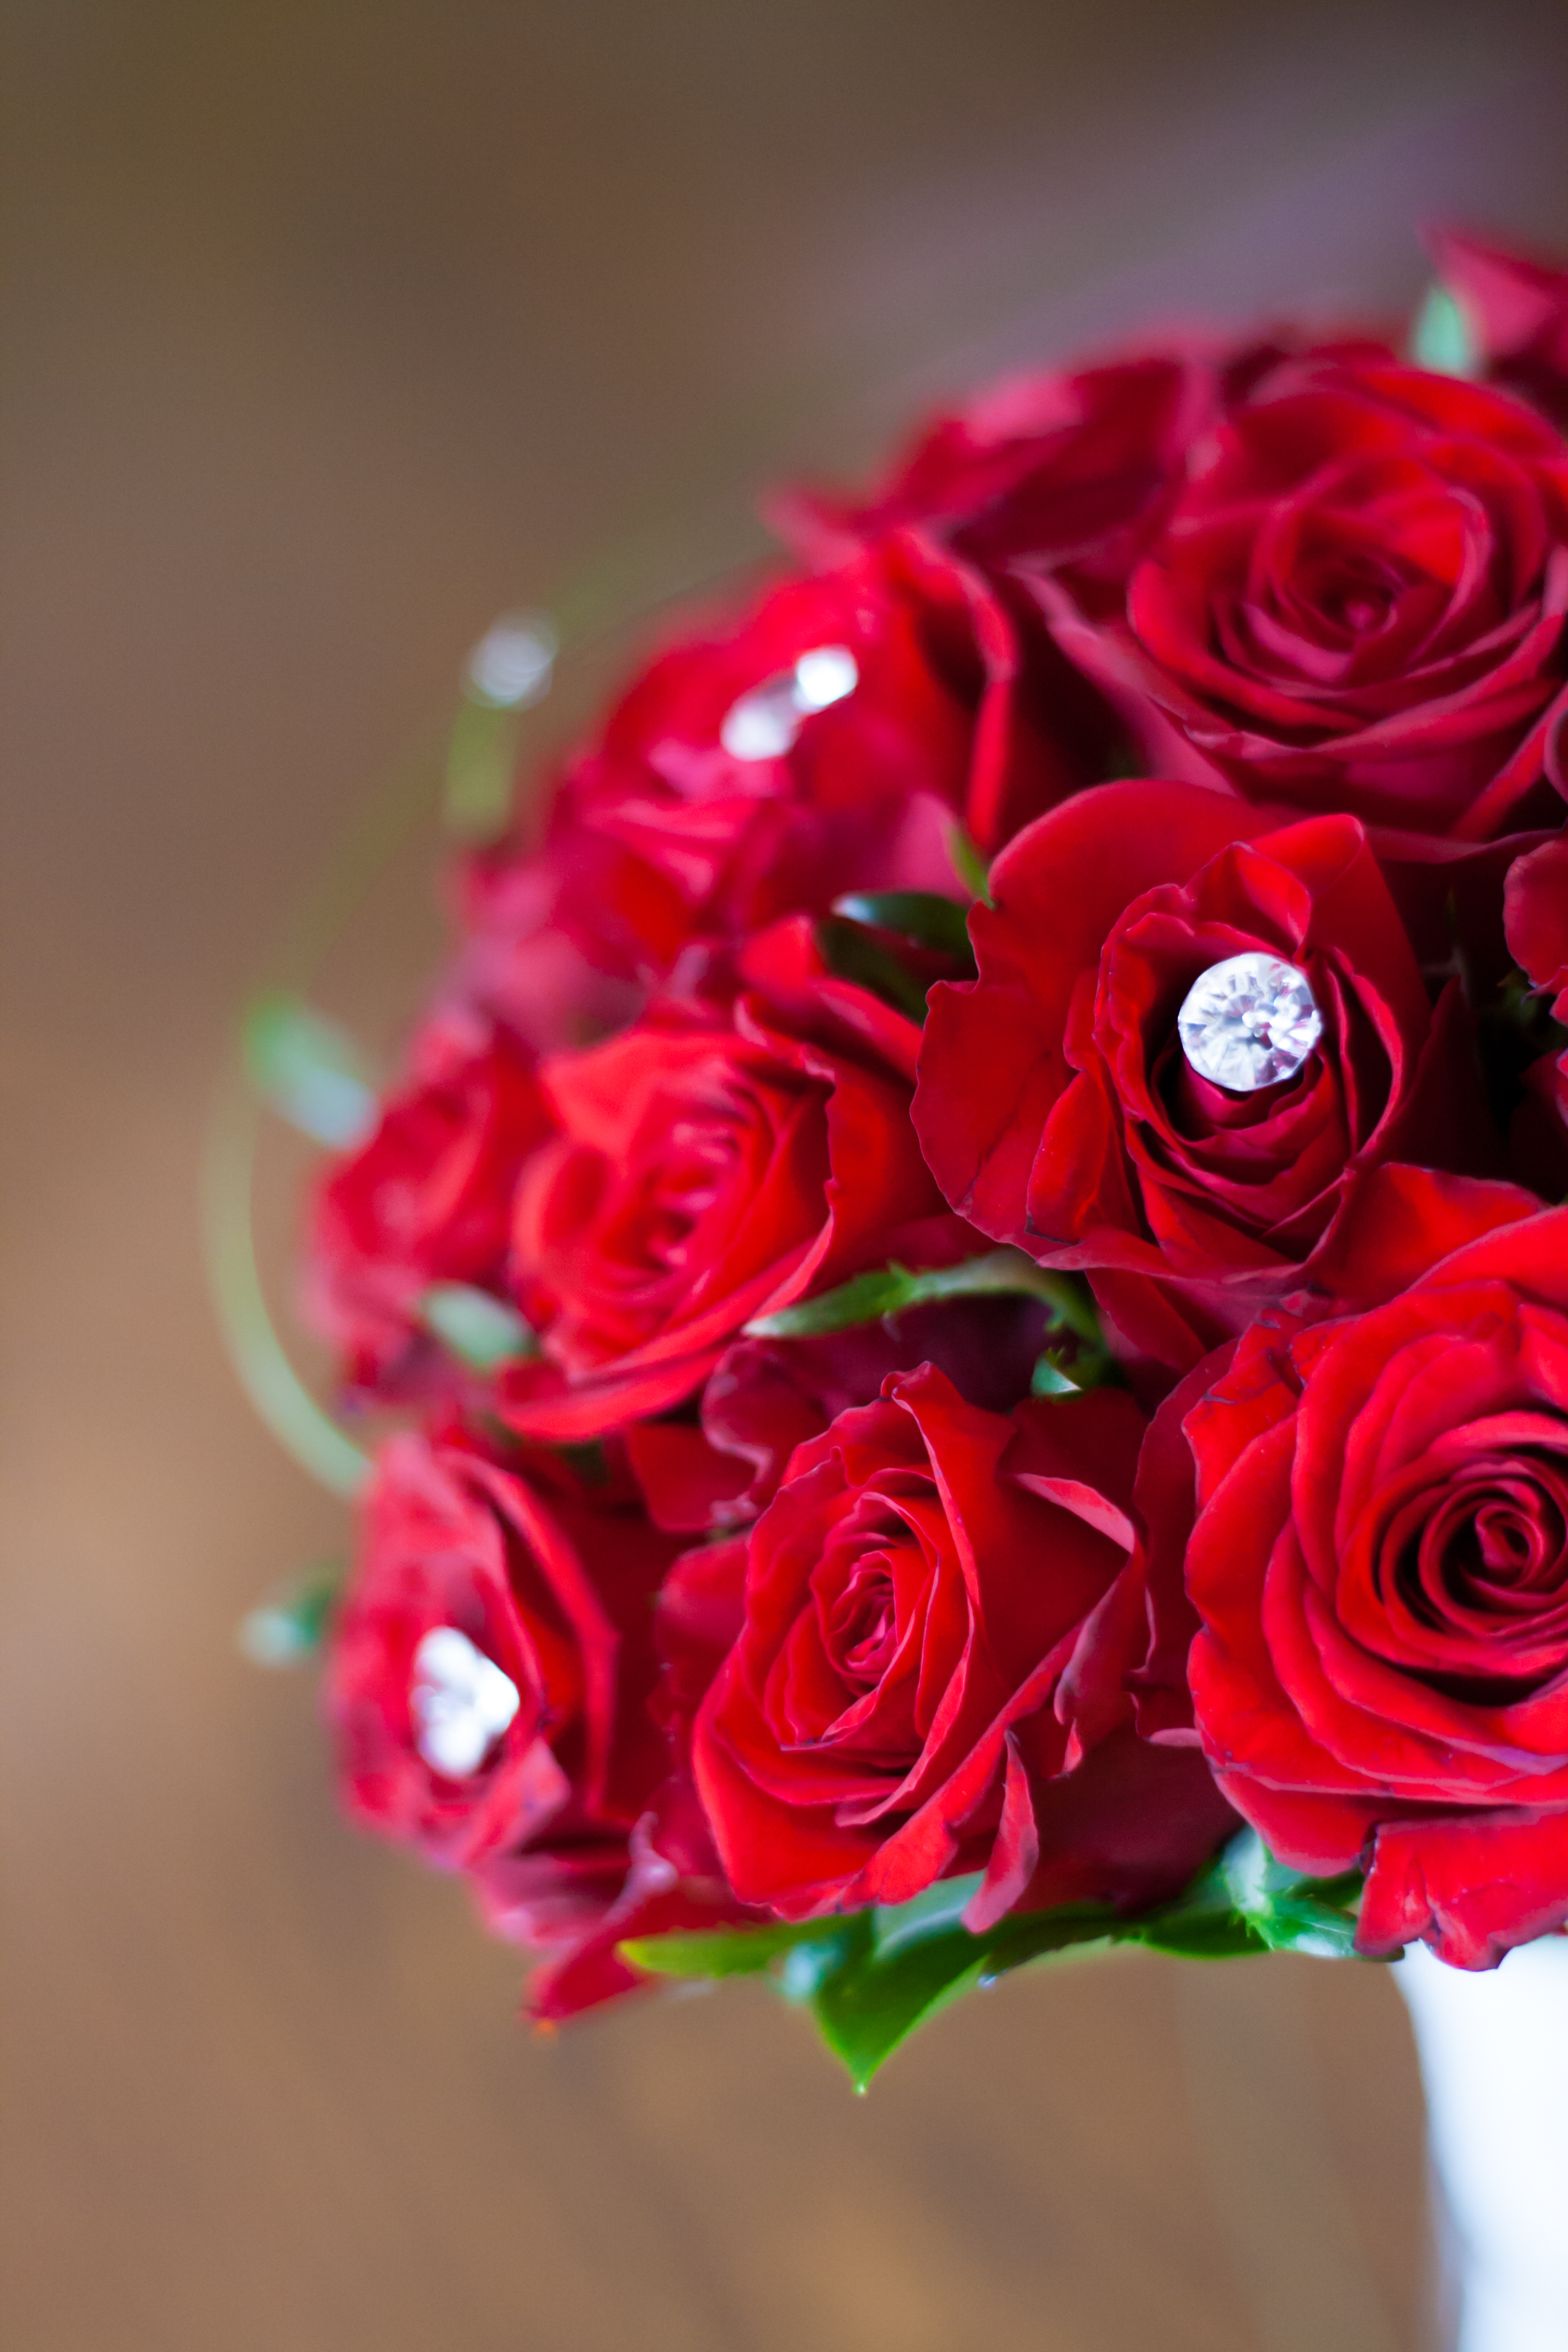
plant, flower, petal, bouquet, rose, red, pink, wedding, flowers, close up, roses, floristry, bridal, macro photography, valentine's day, flowering plant, garden roses, rose family, red roses, flower bouquet, cut flowers, floral design, land plant, flower arranging